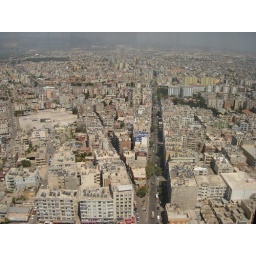
Taken from the window of our room in Taksim Hotel, 30th floor